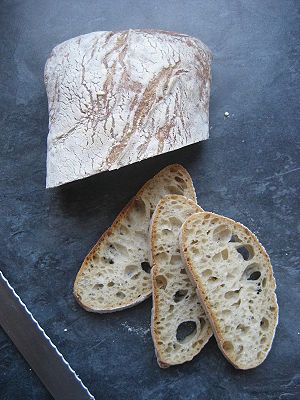
Ciabattabrød
Ciabattabrød
Ciabattabrød er et af Italiens bedst kendte brød. Brødet bruges som tilbehør til en salat, en hovedret eller til bruschetta. Ciabattabrød er helt essentiel i det italienske køkken, som tilbehør og udgangspunkt for mange retter. Det stammer fra Veneto-regionen.